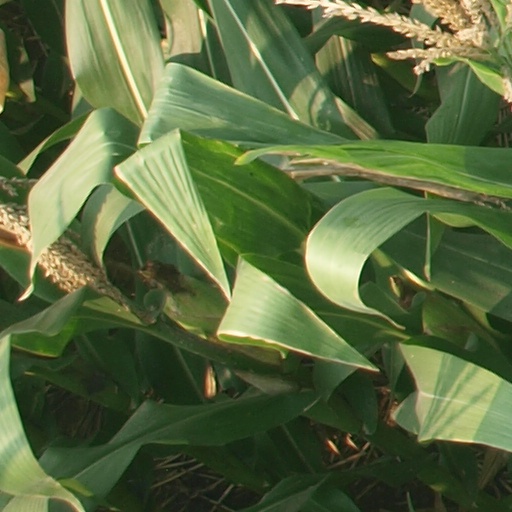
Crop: maize; corn